Hakan Arslan

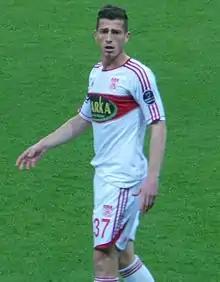
Arslan with Sivasspor in 2013

Hakan Arslan (born 18 July 1988) is a Turkish footballer who plays as a midfielder for Serik Belediyespor.